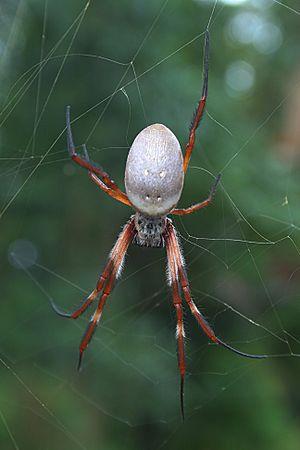
Trichonephila edulis est une espèce d'araignées aranéomorphes de la famille des Araneidae.